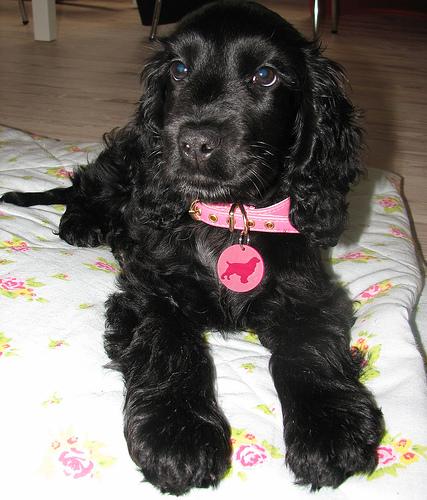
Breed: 286-n000111-cocker_spaniel